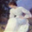
Label: woman